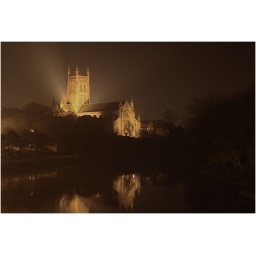
Taken from the road bridge over the River Severn, Worcester Cathedral stands illuminated alongside the river